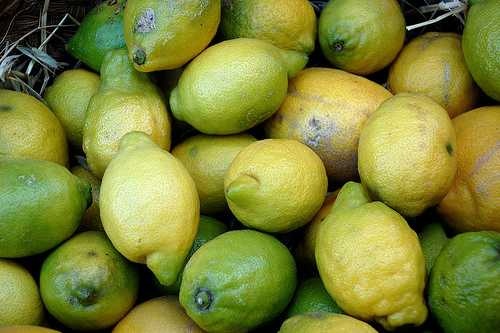
Label: Lemon